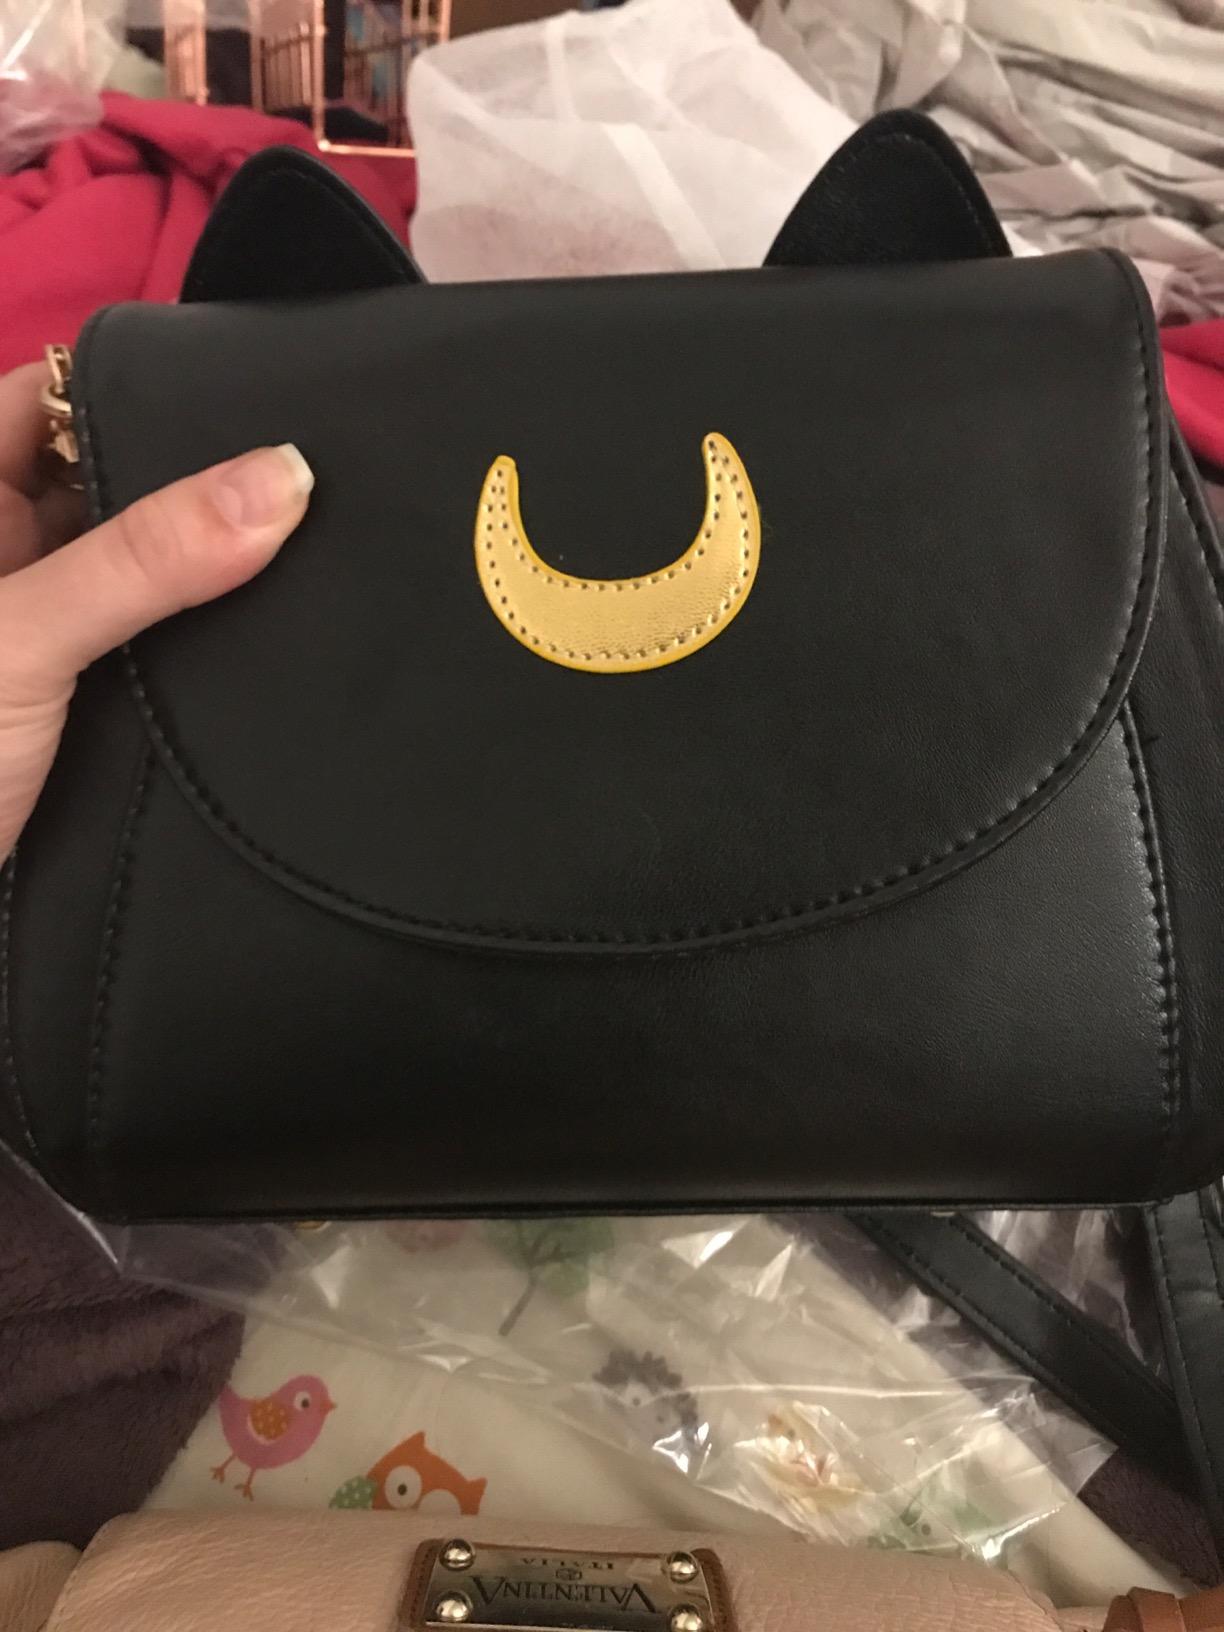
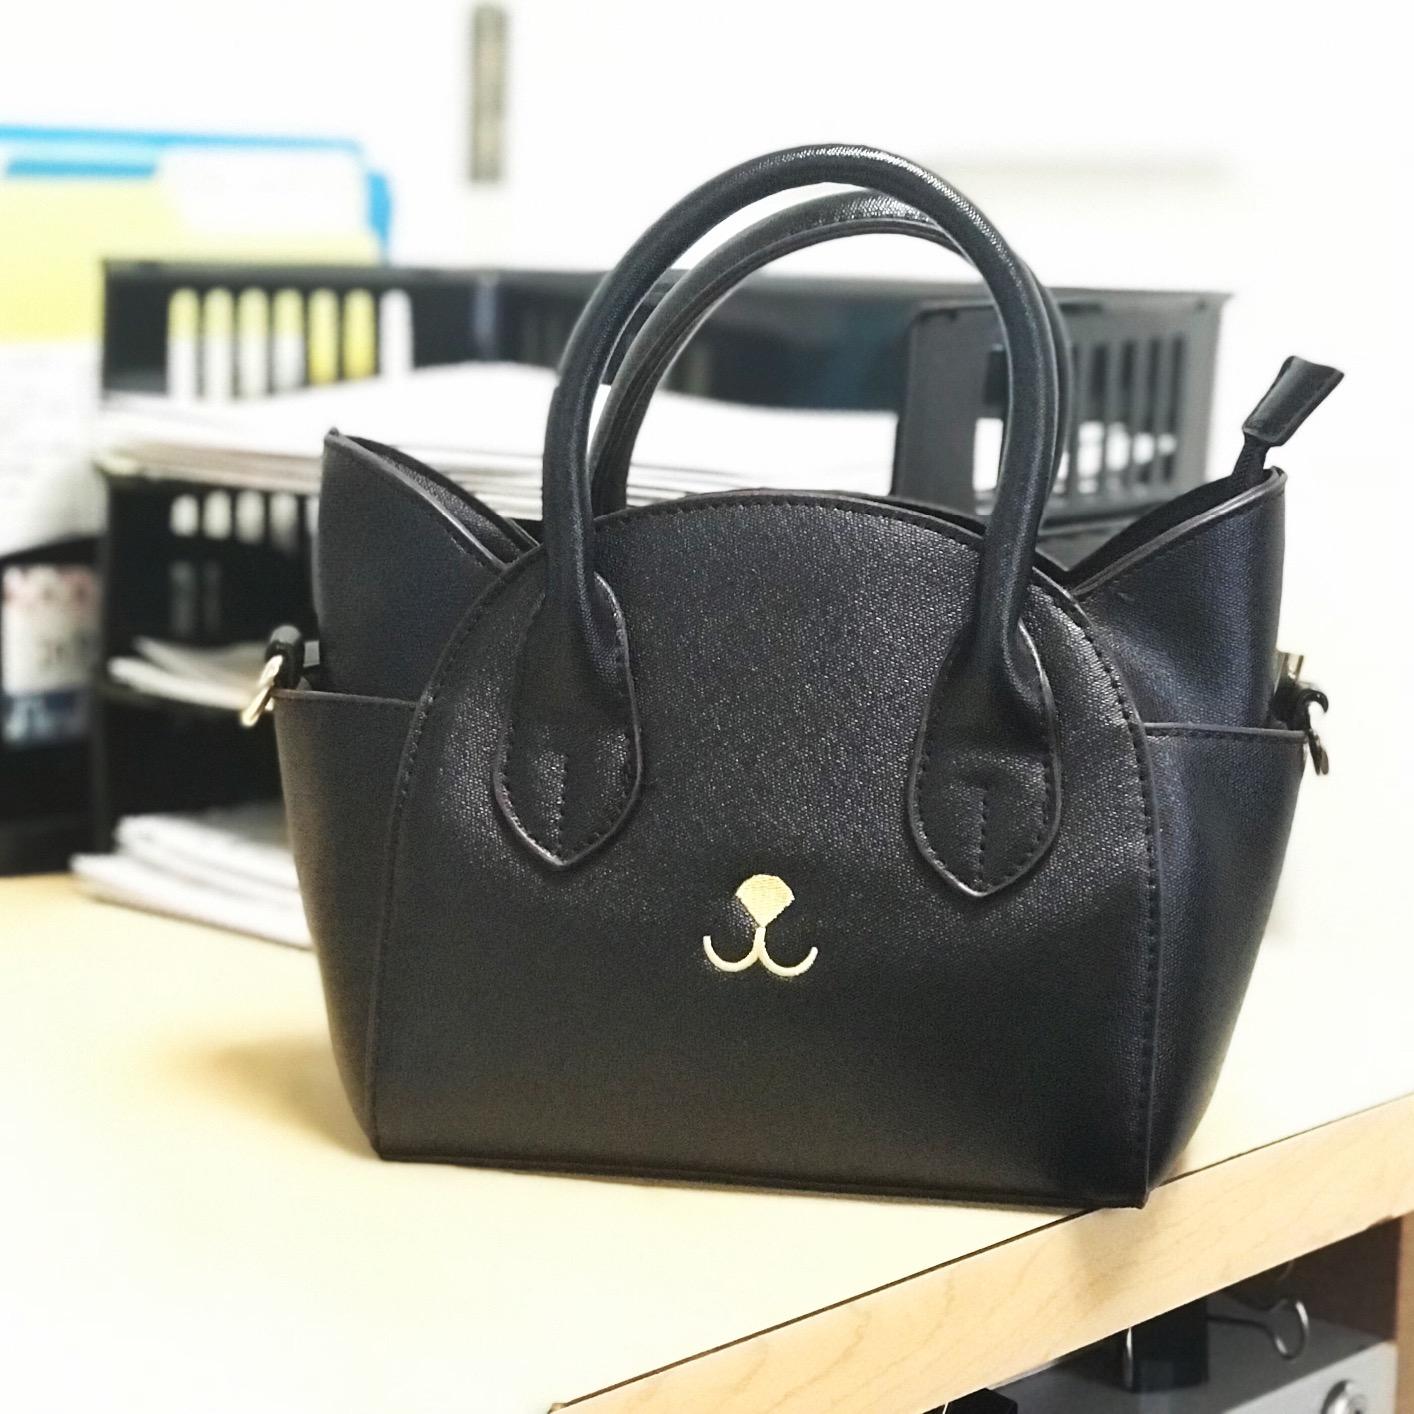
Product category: accessories_handbag
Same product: no